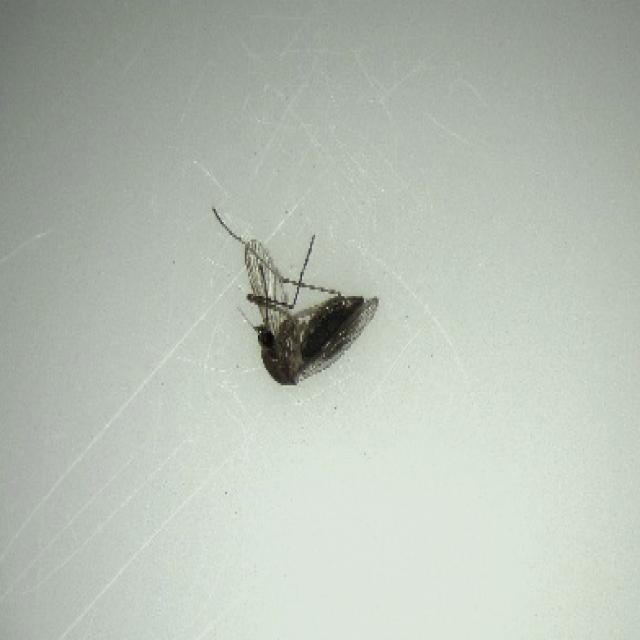
Species: culex_tritaeniorhynchus